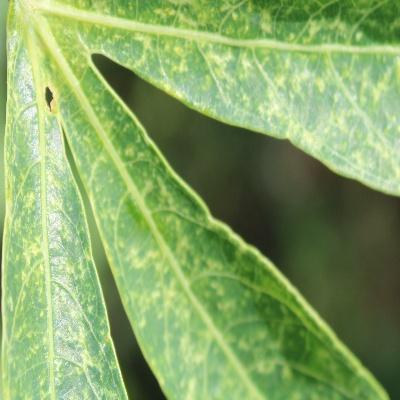
Crop: Cassava
Condition: green mite